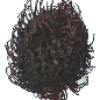
Label: rambutan